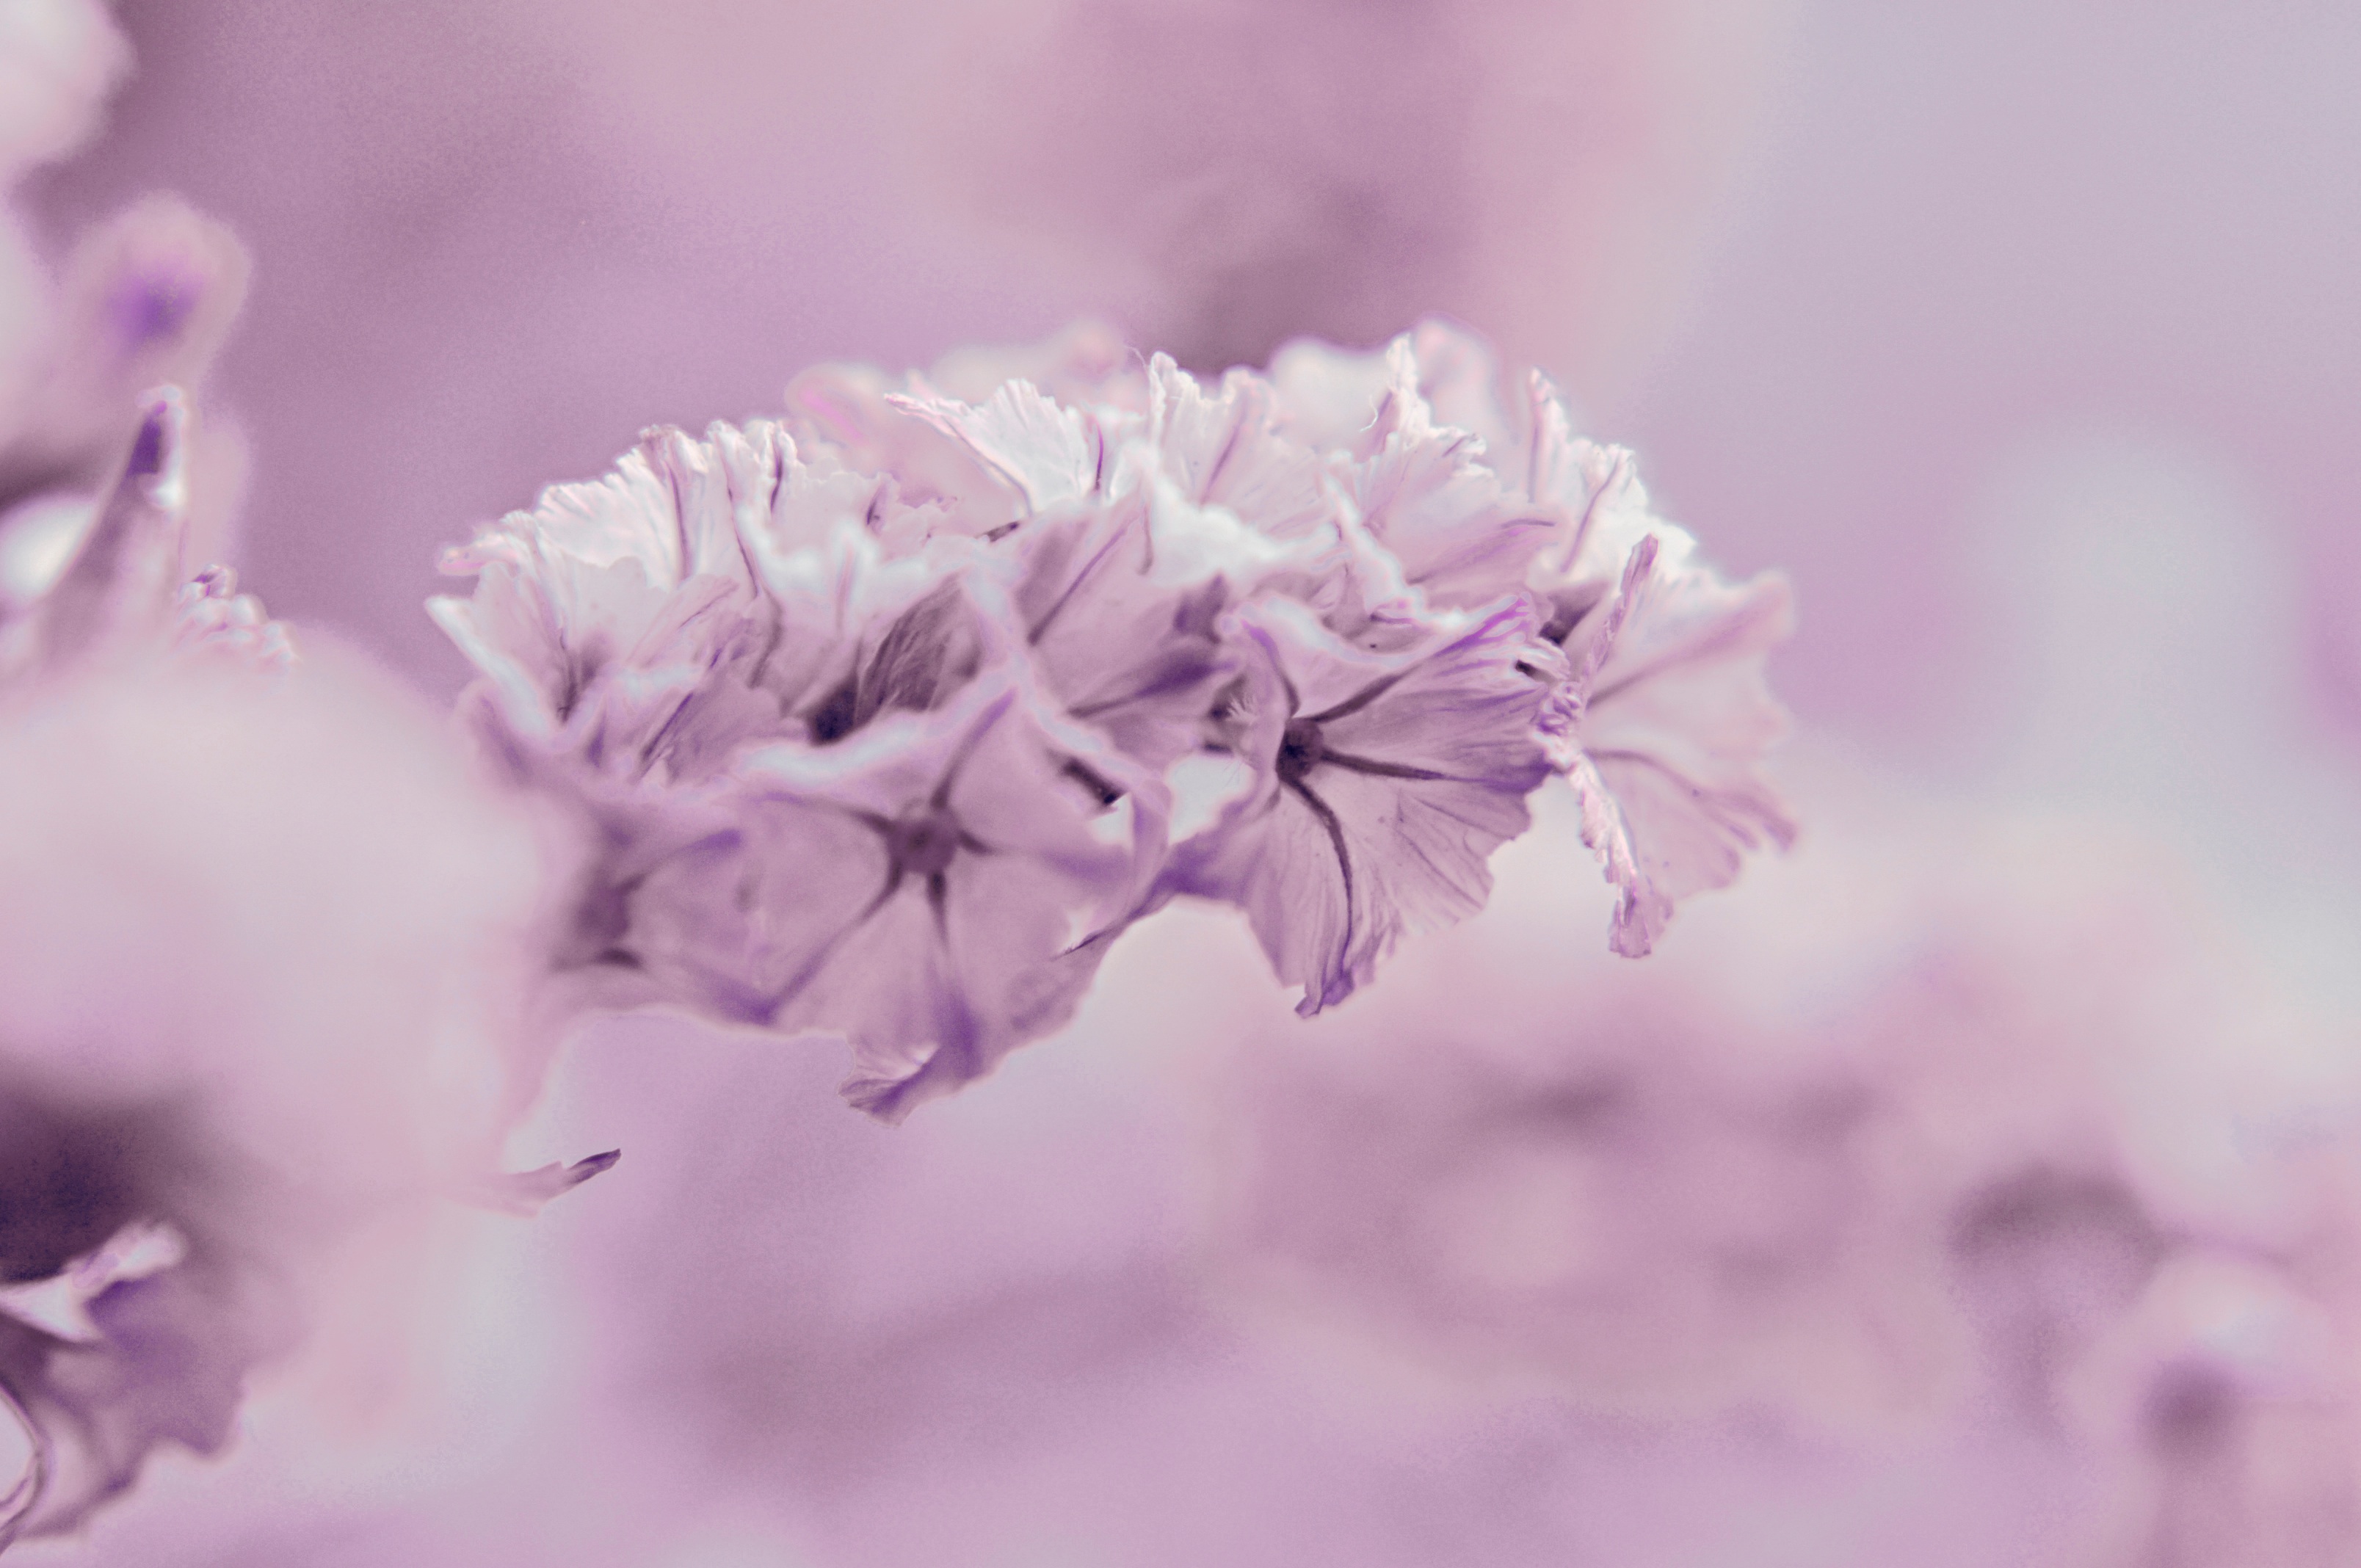
branch, blossom, plant, photography, flower, purple, petal, spring, pink, flora, cherry blossom, close up, lilac, macro photography